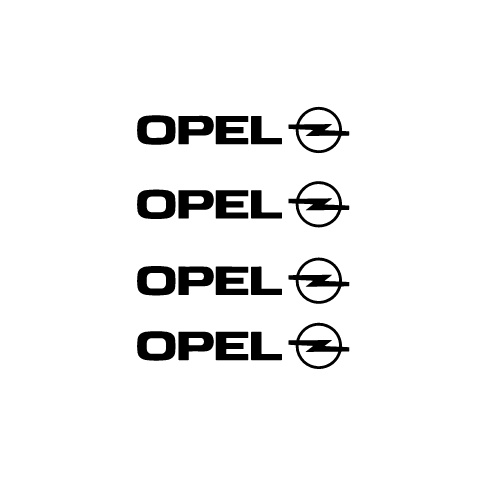
Set 4 Stickere Auto Manere Opel
Set 4 Stickere Manere Opel Adaugă o notă distinctivă mașinii tale Opel cu un Set de 4 Stickere Auto Manere de la Stickario! Visezi la o modalitate simplă și rapidă de a-ți transforma mașina Opel într-un simbol al stilului tău personal? Descoperă Setul de 4 Stickere Auto Manere unic la Stickario, magazinul online dedicat celor care apreciază detaliile și rafinamentul. De ce Setul de 4 Stickere Auto Manere Opel de la Stickario? Design elegant și modern: Stickerele au un design elegant și modern care se potrivește perfect cu orice model Opel. Alege dintre mai multe culori și modele pentru a se potrivi perfect cu stilul tău personal. Calitate excepțională: Folosim doar materiale de cea mai bună calitate, pentru a ne asigura că stickerele noastre sunt durabile și rezistente la uzură. Stickerele sunt rezistente la apă și la intemperii, menținându-și aspectul impecabil pentru ani de zile. Ușor de aplicat: Stickerele vin cu instrucțiuni detaliate pentru o aplicare rapidă și ușoară. Nu necesită nicio abilitate specială. Protecție suplimentară: Stickerele pot oferi o protecție suplimentară mânerelor mașinii tale împotriva zgârieturilor și a uzurii. Transformă-ți mașina: Adaugă o notă personală și unică mașinii tale Opel cu acest set de stickere. Instrucțiuni de aplicare: Curăță și usucă bine suprafața unde vrei să aplici stickerul. Dezlipește cu grijă folia de transfer de pe spatele stickerului. Poziționează stickerul pe suprafață și presează-l ferm cu o racletă sau un card de plastic. Îndepărtează cu grijă folia de transfer. Sfaturi: Evită să speli mașina timp de 48 de ore după aplicarea stickerului. Nu aplica stickerul pe suprafețe neuniforme. Dacă ai nevoie de ajutor, te rugăm să ne contactezi.
Brand: Stickario
Category: Vehicles & Parts > Vehicle Parts & Accessories > Vehicle Maintenance, Care & Decor > Vehicle Decor > Vehicle Decals